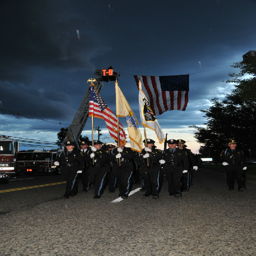
person marching with flags down the street .